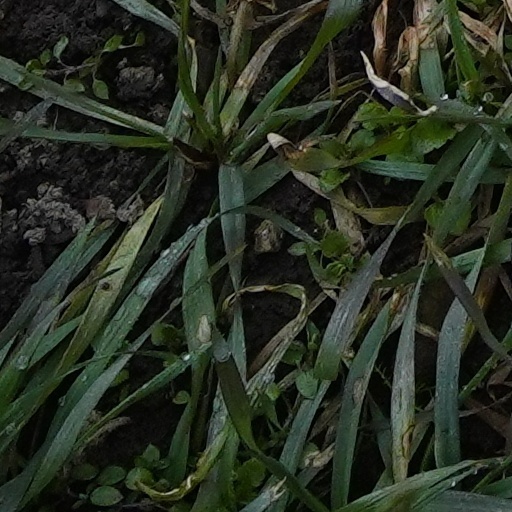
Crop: wheat